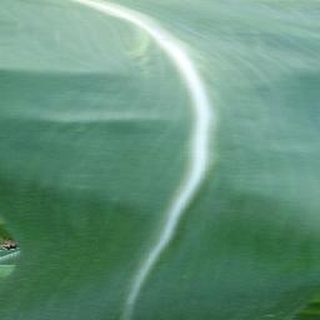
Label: healthy_corn